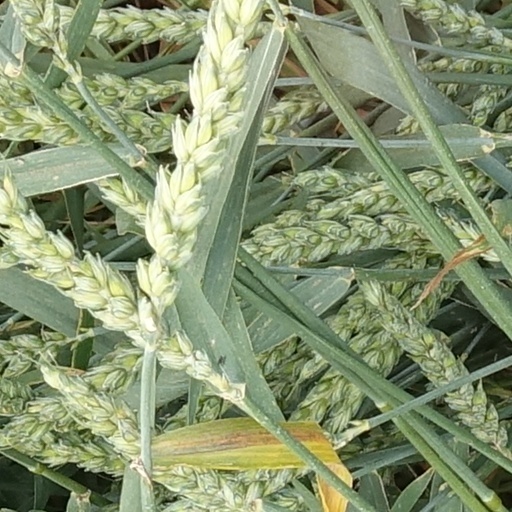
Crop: wheat